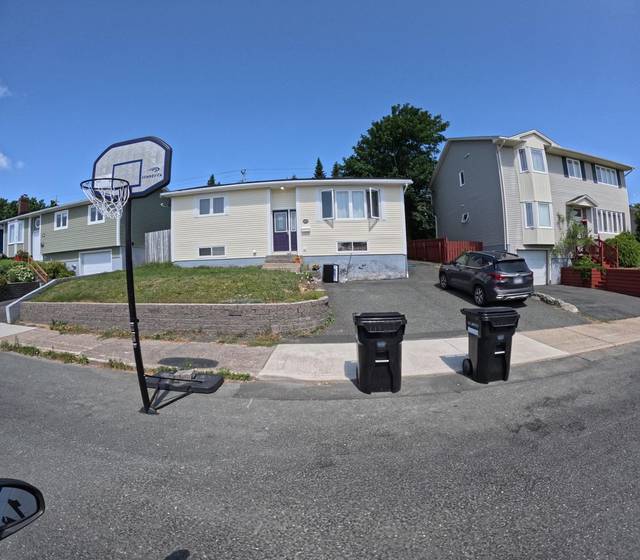
Region: Canada
Coordinates: 47.528, -52.769